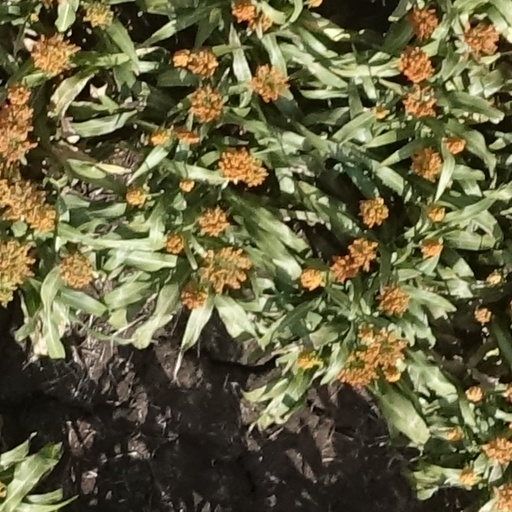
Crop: sorghum